Gonorrhea

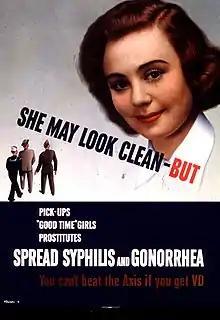
During World War II, the U.S. government used posters to warn military personnel about the dangers of gonorrhea and other sexually transmitted infections.

About 88 million cases of gonorrhea occur each year, out of the 448 million new cases of curable STI each year – that also includes syphilis, chlamydia and trichomoniasis. The prevalence was highest in the African region, the Americas, and Western Pacific, and lowest in Europe. In 2013, it caused about 3,200 deaths, up from 2,300 in 1990.